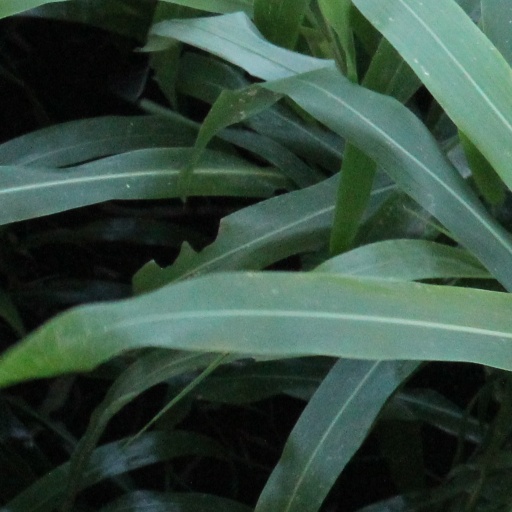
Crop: sorghum